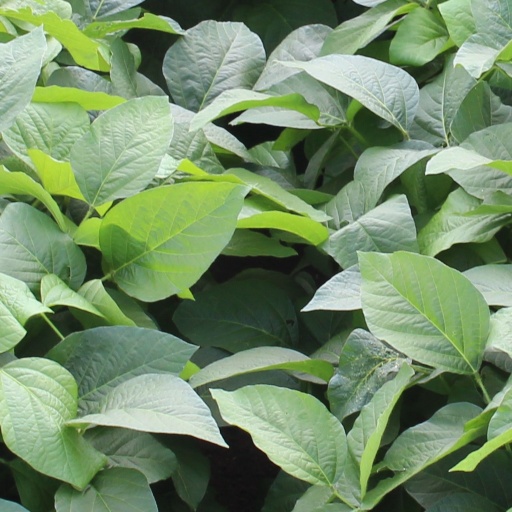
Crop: soybean